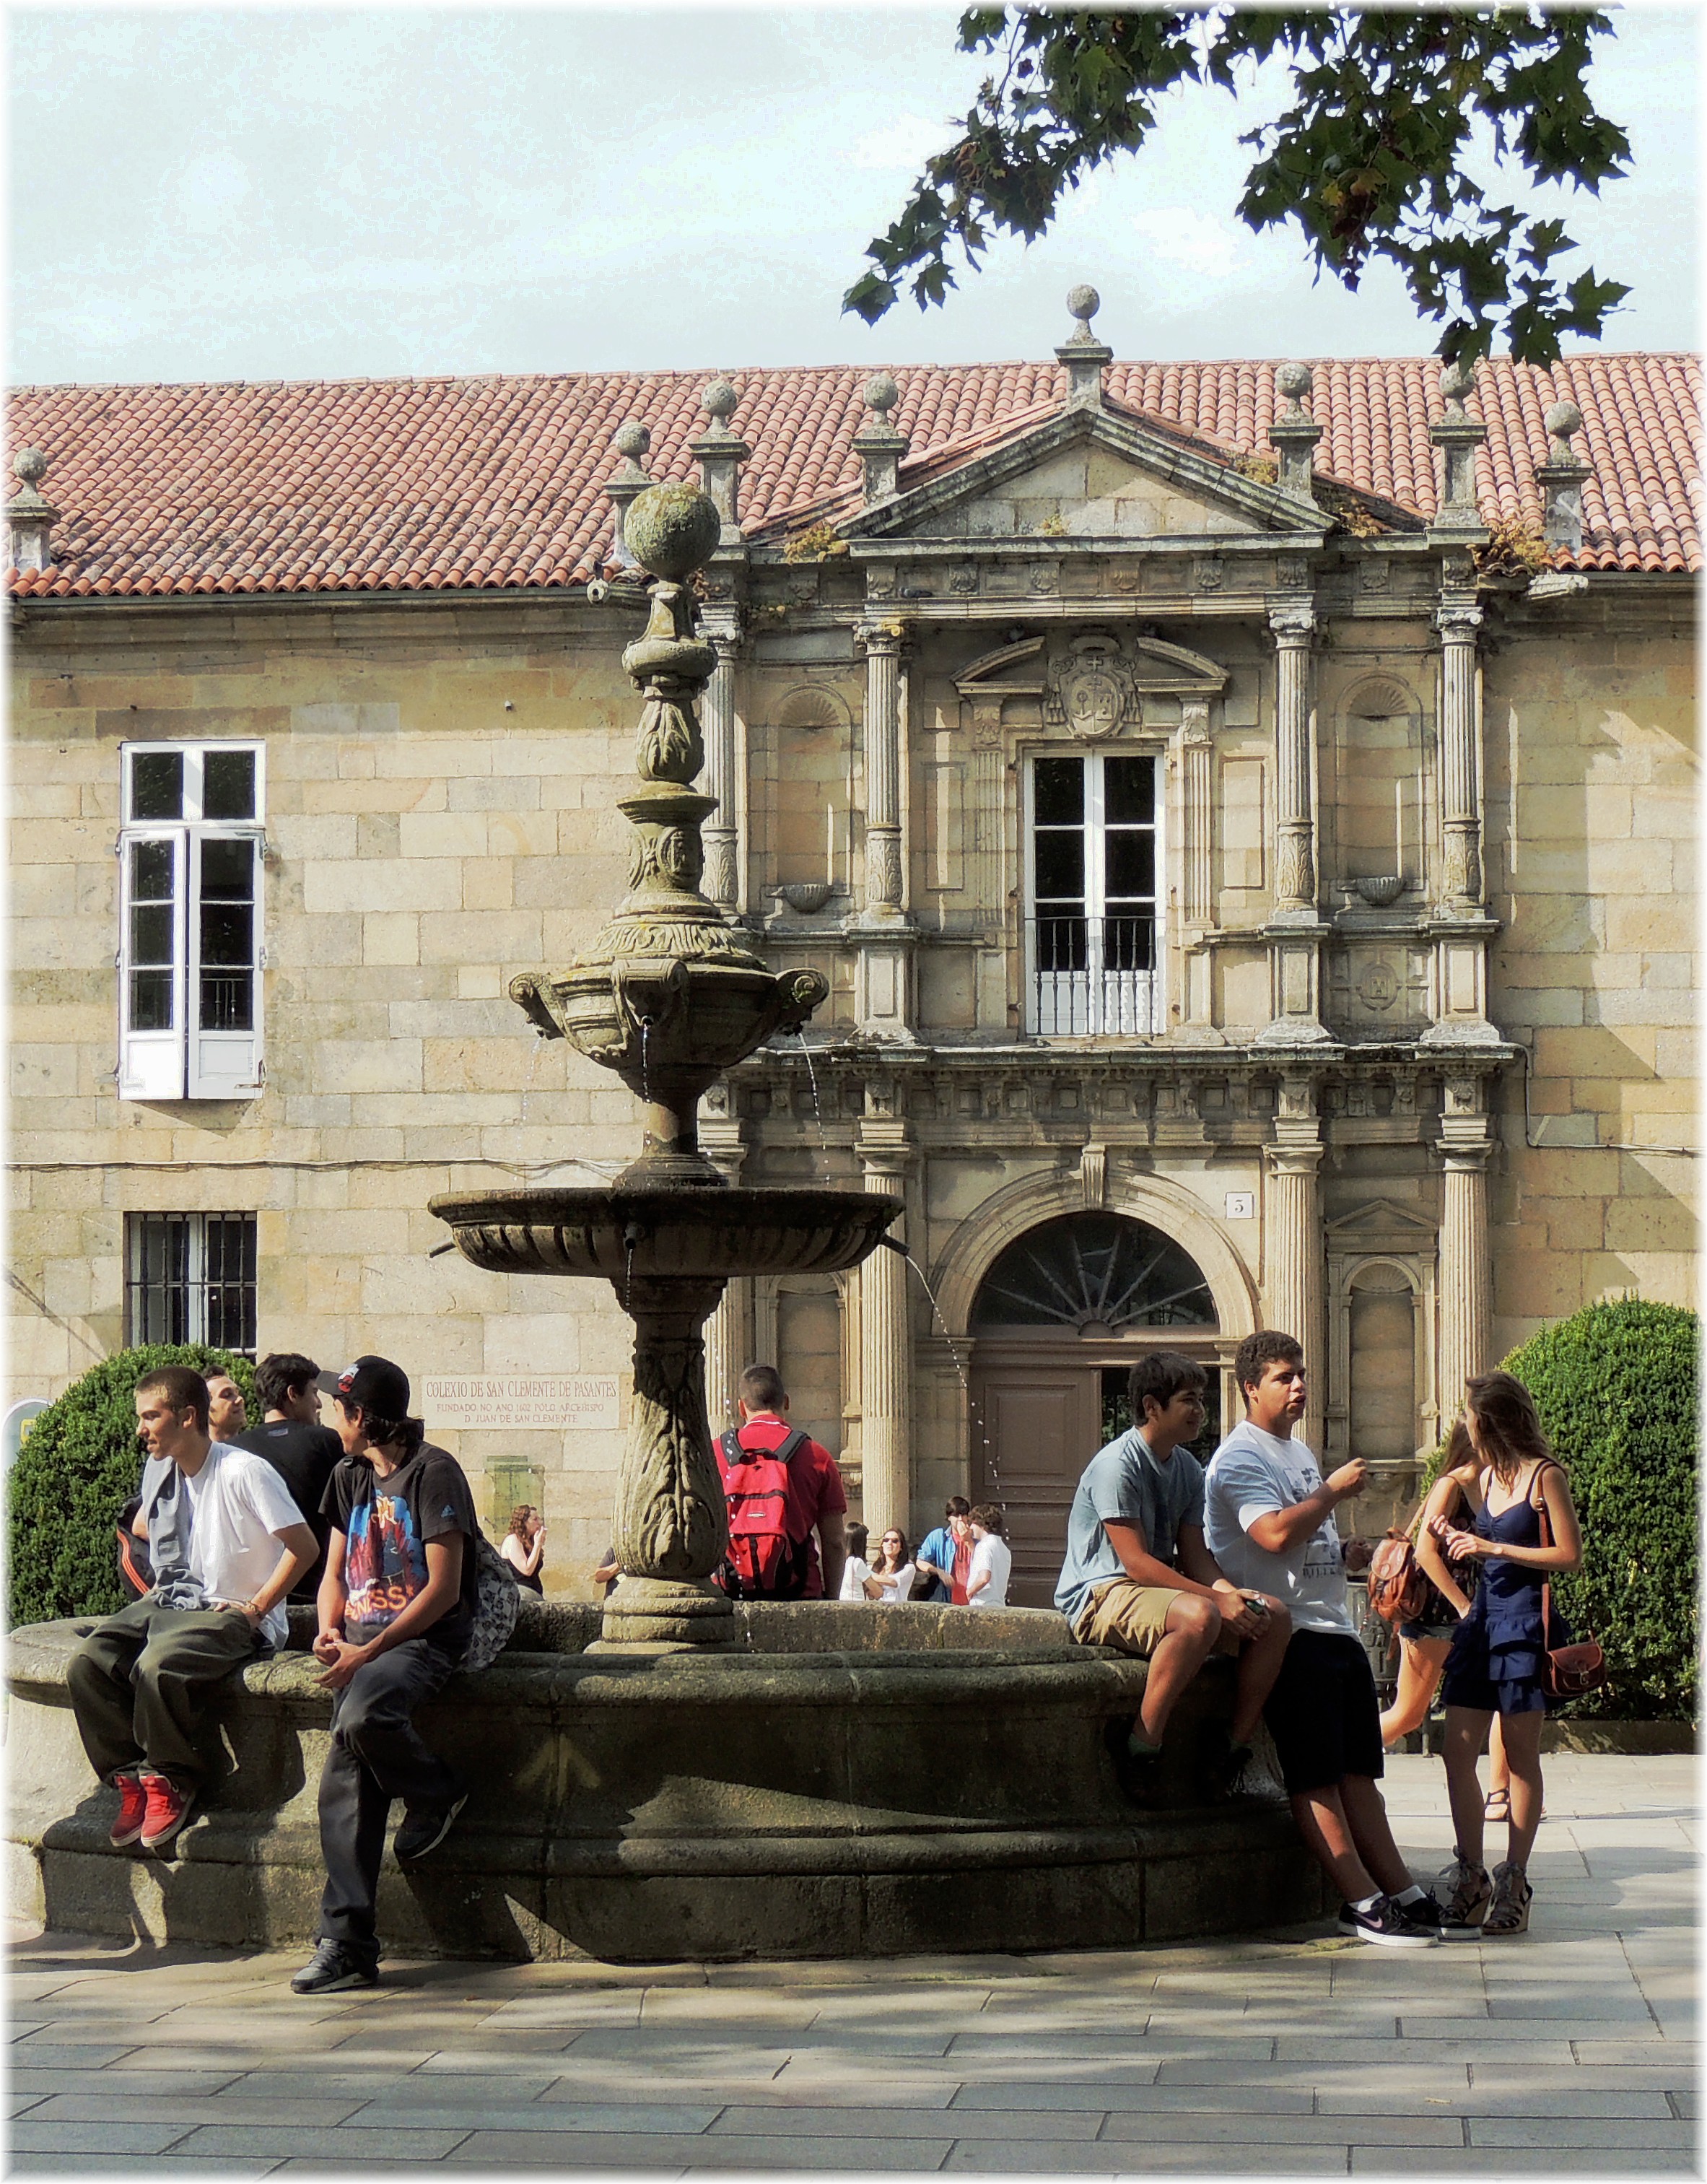
town, facade, tourism, cool image, tours